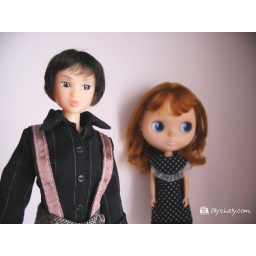
I just decided that today will be the day I dress them in black and white for a shot.